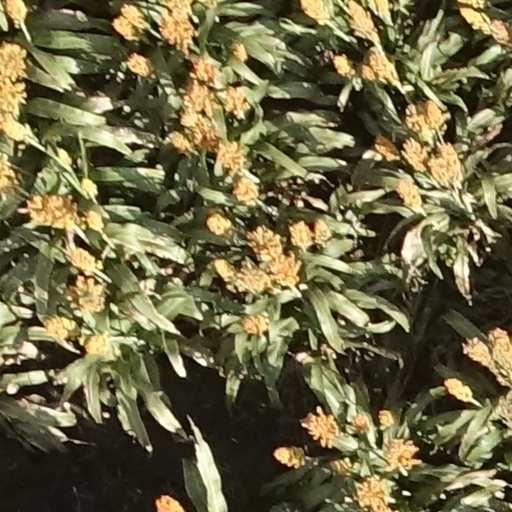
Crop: sorghum